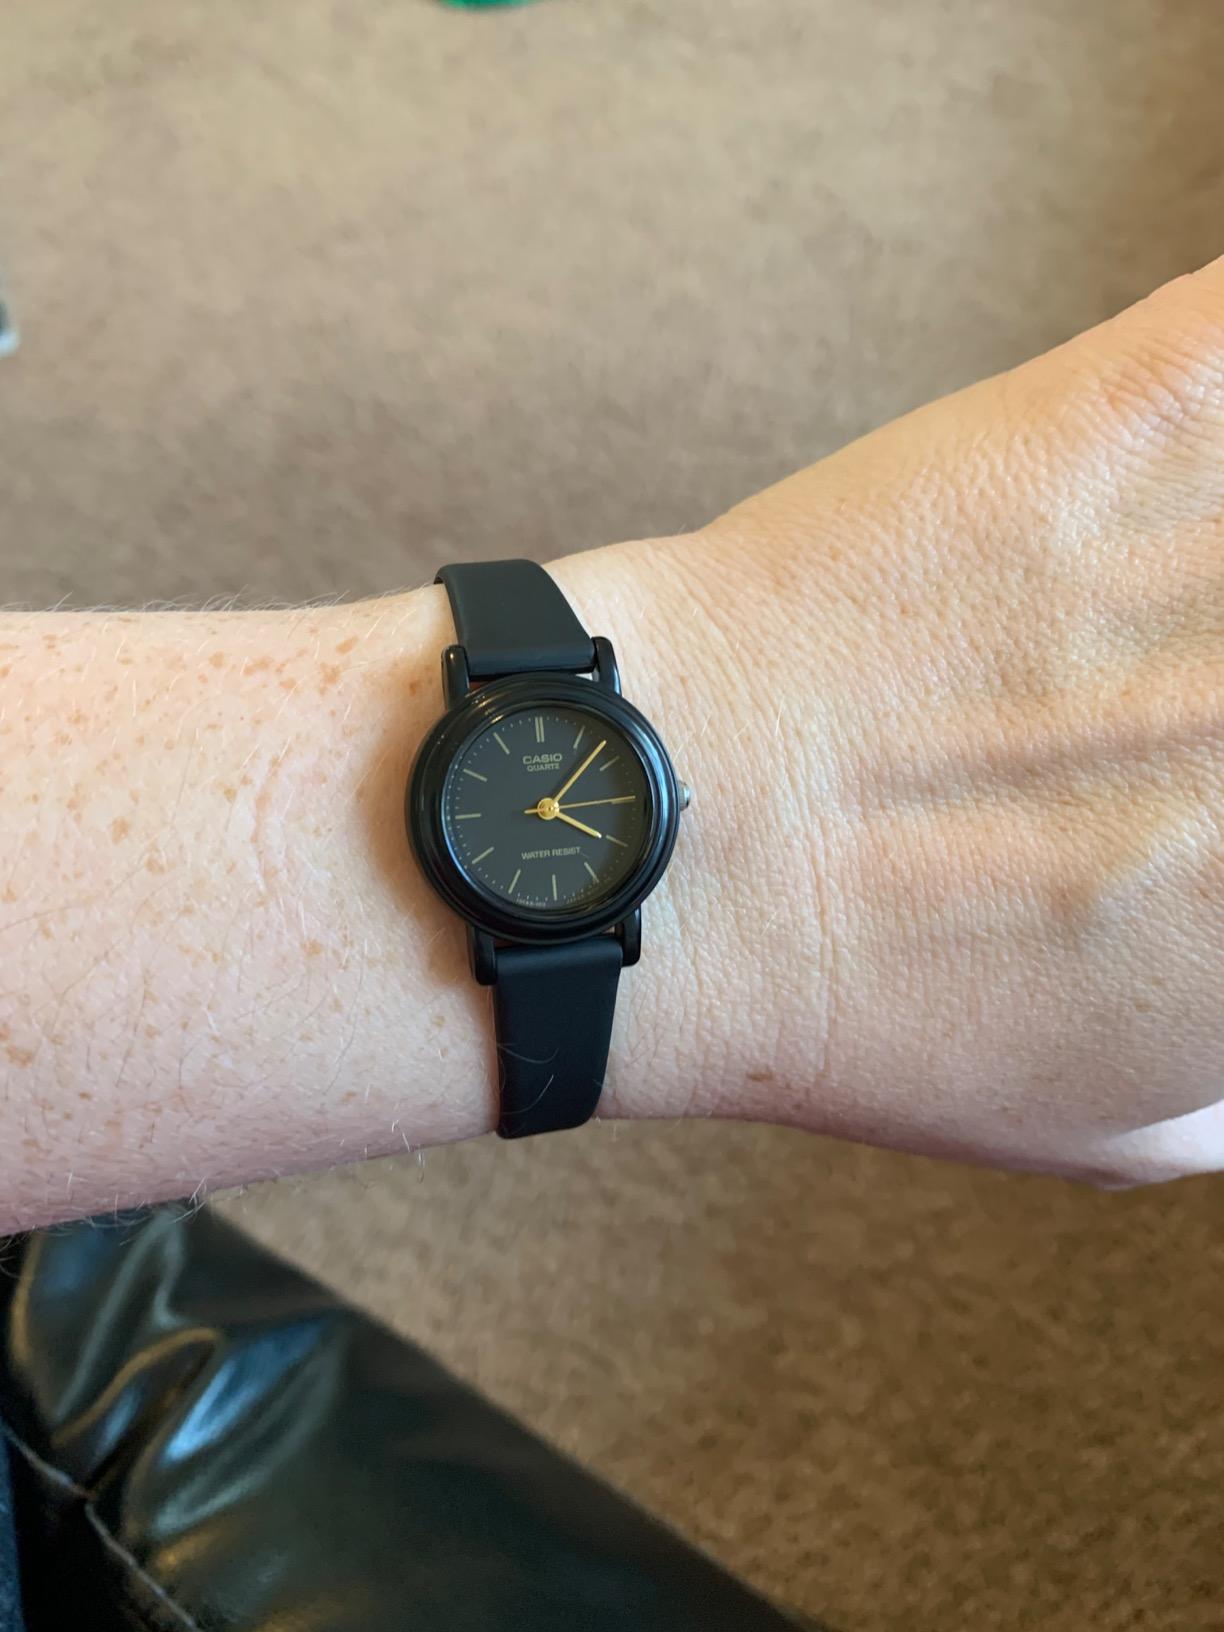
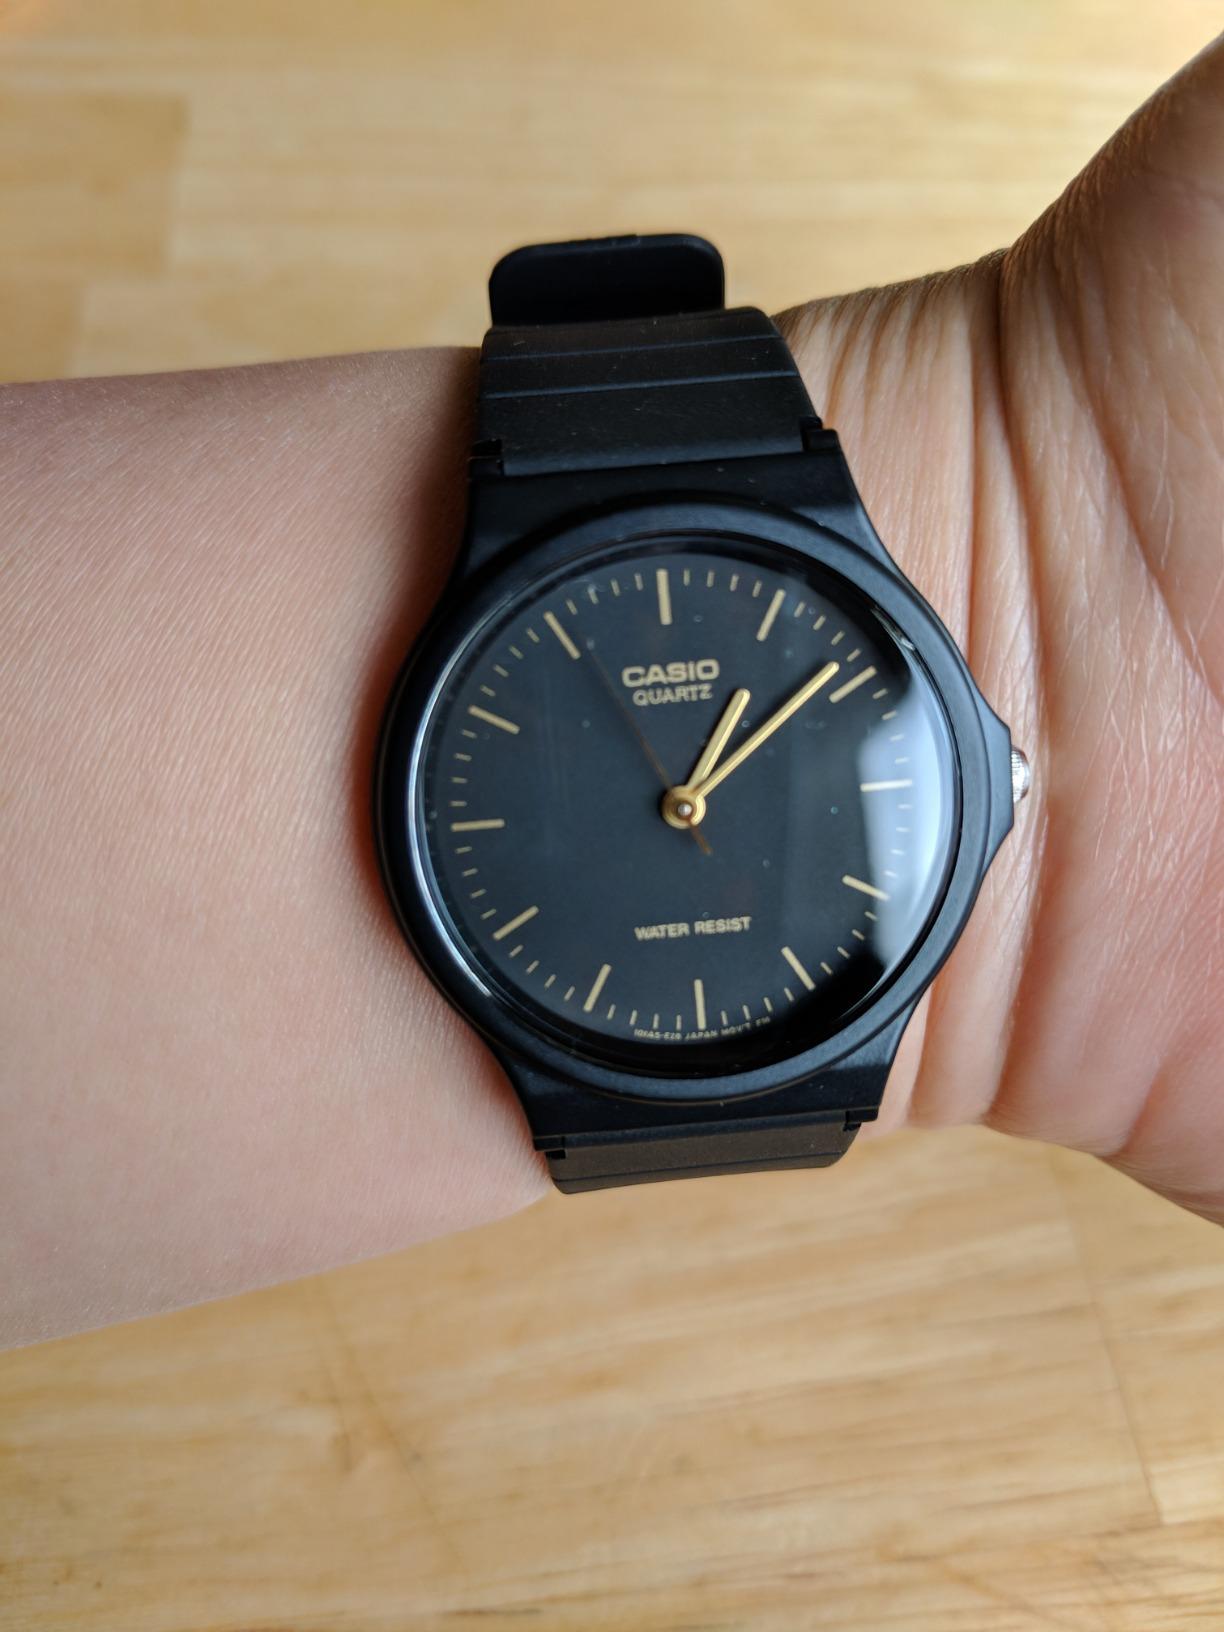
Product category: accessories_watch
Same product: no